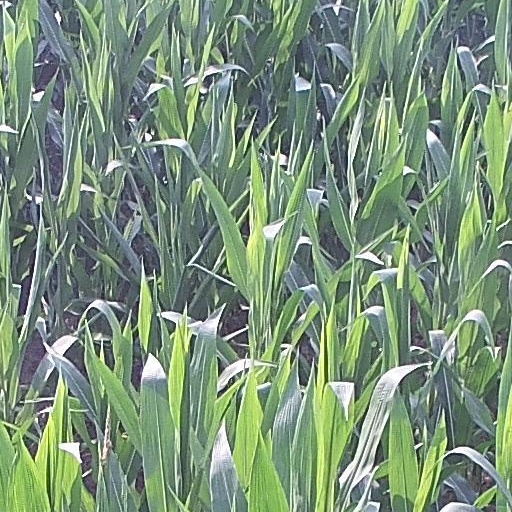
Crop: maize; corn